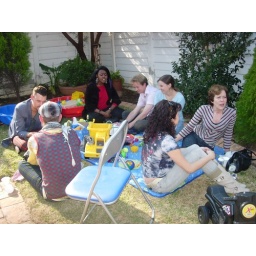
A selection of humans at the party, sitting on the ground (chairs were in short supply)